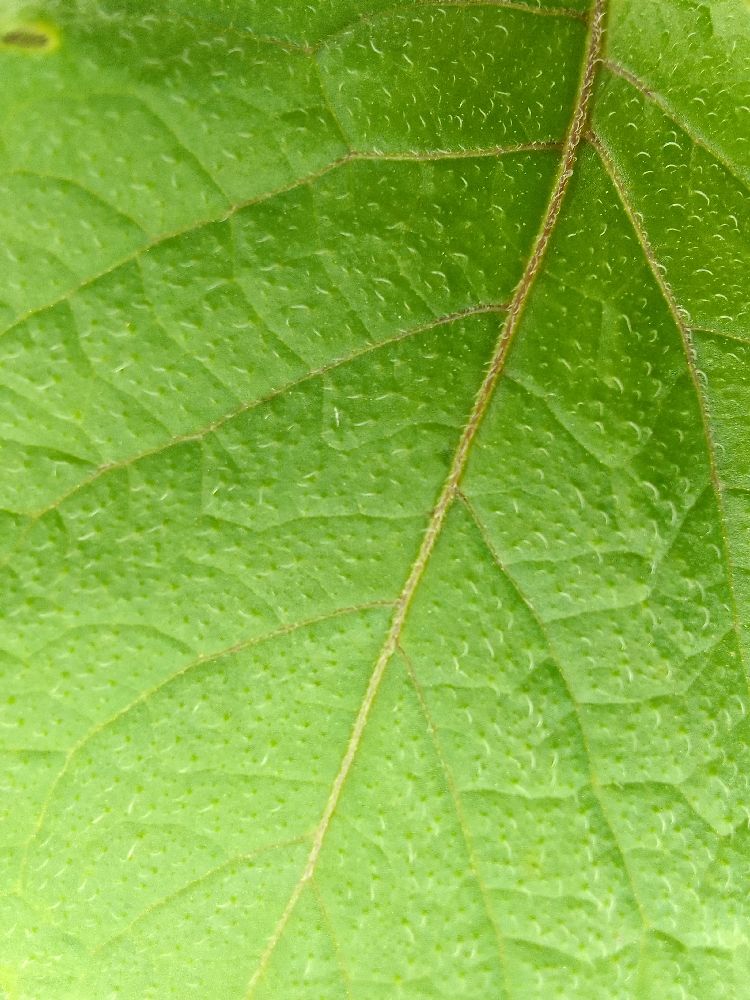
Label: Healthy